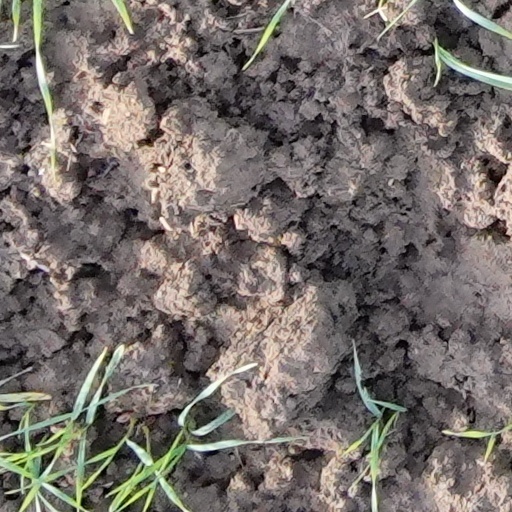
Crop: wheat